Broxbournebury Manor

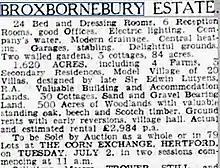
Advertisement for the sale of the Broxbournebury Estate in 1946.

In 1878 Horace commissioned Sir Ernest George to make considerable alterations and additions to the house.